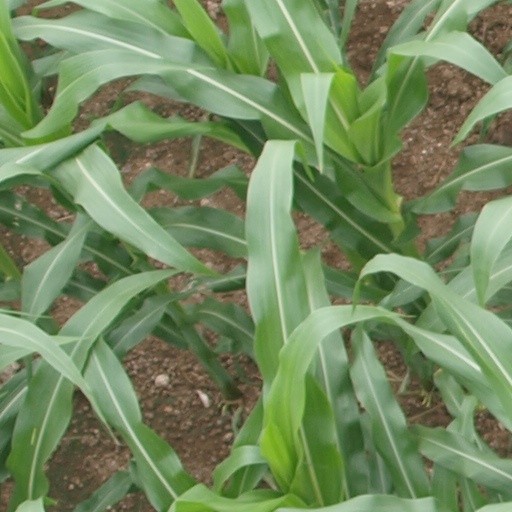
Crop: maize; corn